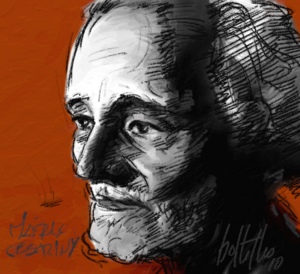
Mário Cesariny de Vasconcelos, né à Lisbonne le 9 août 1923 et mort dans cette ville le 26 novembre 2006, est un peintre et poète, considéré comme le principal représentant du surréalisme portugais. et comme un précurseur de l'Art informel. Son recueil Peine capitale figure sur la "Liste des 50 œuvres essentielles de la littérature portugaise" établie en 2016 par le Diário de Notícias.